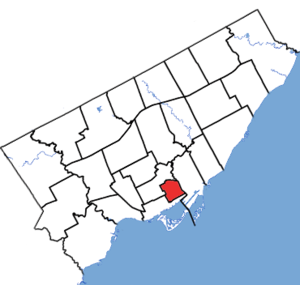
Toronto-Centre est une circonscription provinciale de l'Ontario représentée à l'Assemblée législative de l'Ontario depuis 1999.
Toronto-Centre est une circonscription électorale fédérale et provinciale en Ontario.